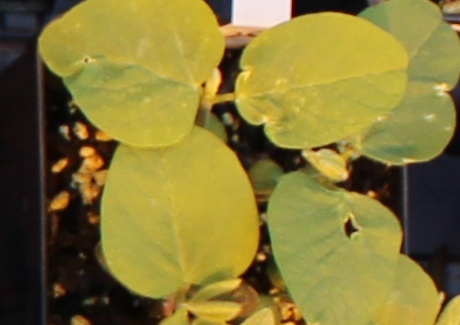
Label: Soybean